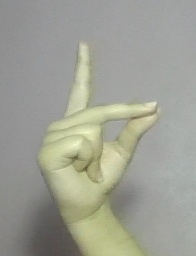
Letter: ta